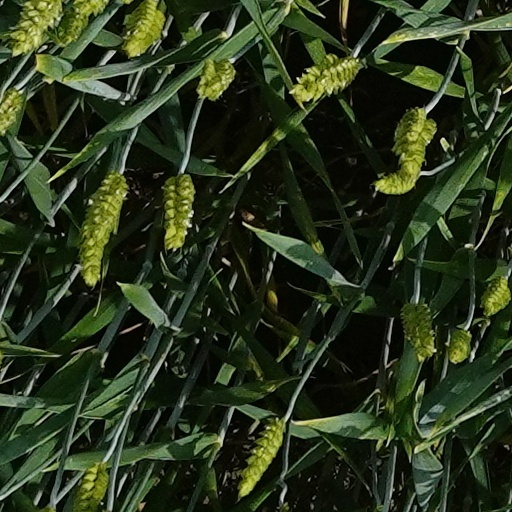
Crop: wheat